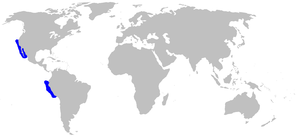
Mustelus henlei est une espèce de requins.